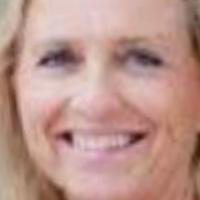
Age group: age 31-40